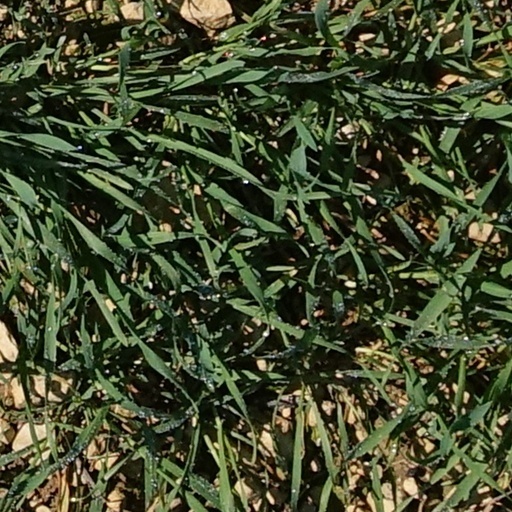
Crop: wheat